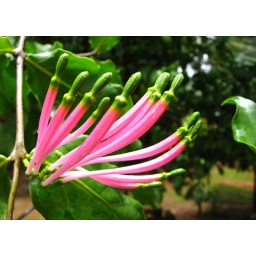
parasite in flower on guava tree